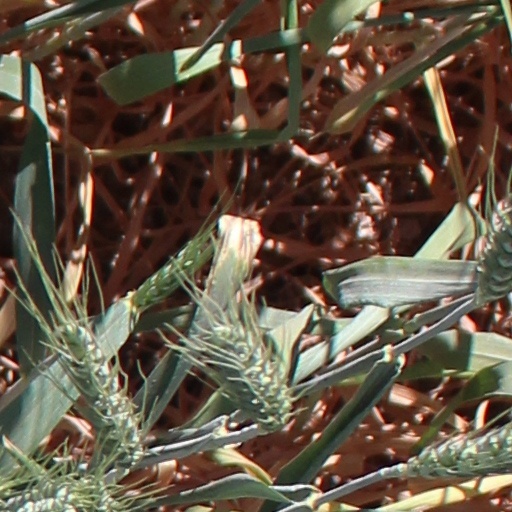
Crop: wheat